Kennington, Oxfordshire

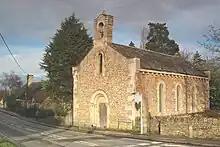
St Swithun's former parish church, built 1828.

The Church of England parish of St Swithun has two churches. The first is a very early example of the Norman revival, designed by the architect Daniel Robertson and built in 1828. The second was built alongside it in 1956–58, designed by a local architect, T. Lawrence Dale, and the vicar, Rev. S.S. Davies. The 1828 building is now deconsecrated.